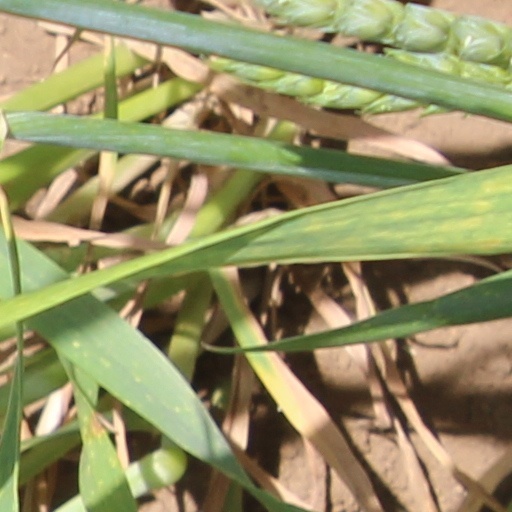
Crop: wheat